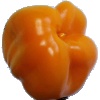
Label: yellow_pepper